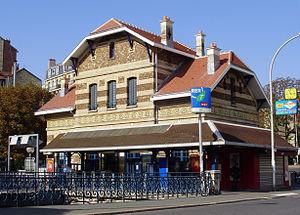
Gare de Meudon - Val Fleury, à Meudon, Hauts-de-Seine, France (bâtiment voyageurs, côté voies)
La gare de Meudon-Val-Fleury est une gare ferroviaire française située sur le territoire de la commune française de Meudon, dans le département des Hauts-de-Seine et la région Île-de-France. C'est une gare de la Société nationale des chemins de fer français desservie par les trains des branches C5 et C7 de la ligne C du RER.
Meudon est une commune française située dans le département des Hauts-de-Seine en région Île-de-France.